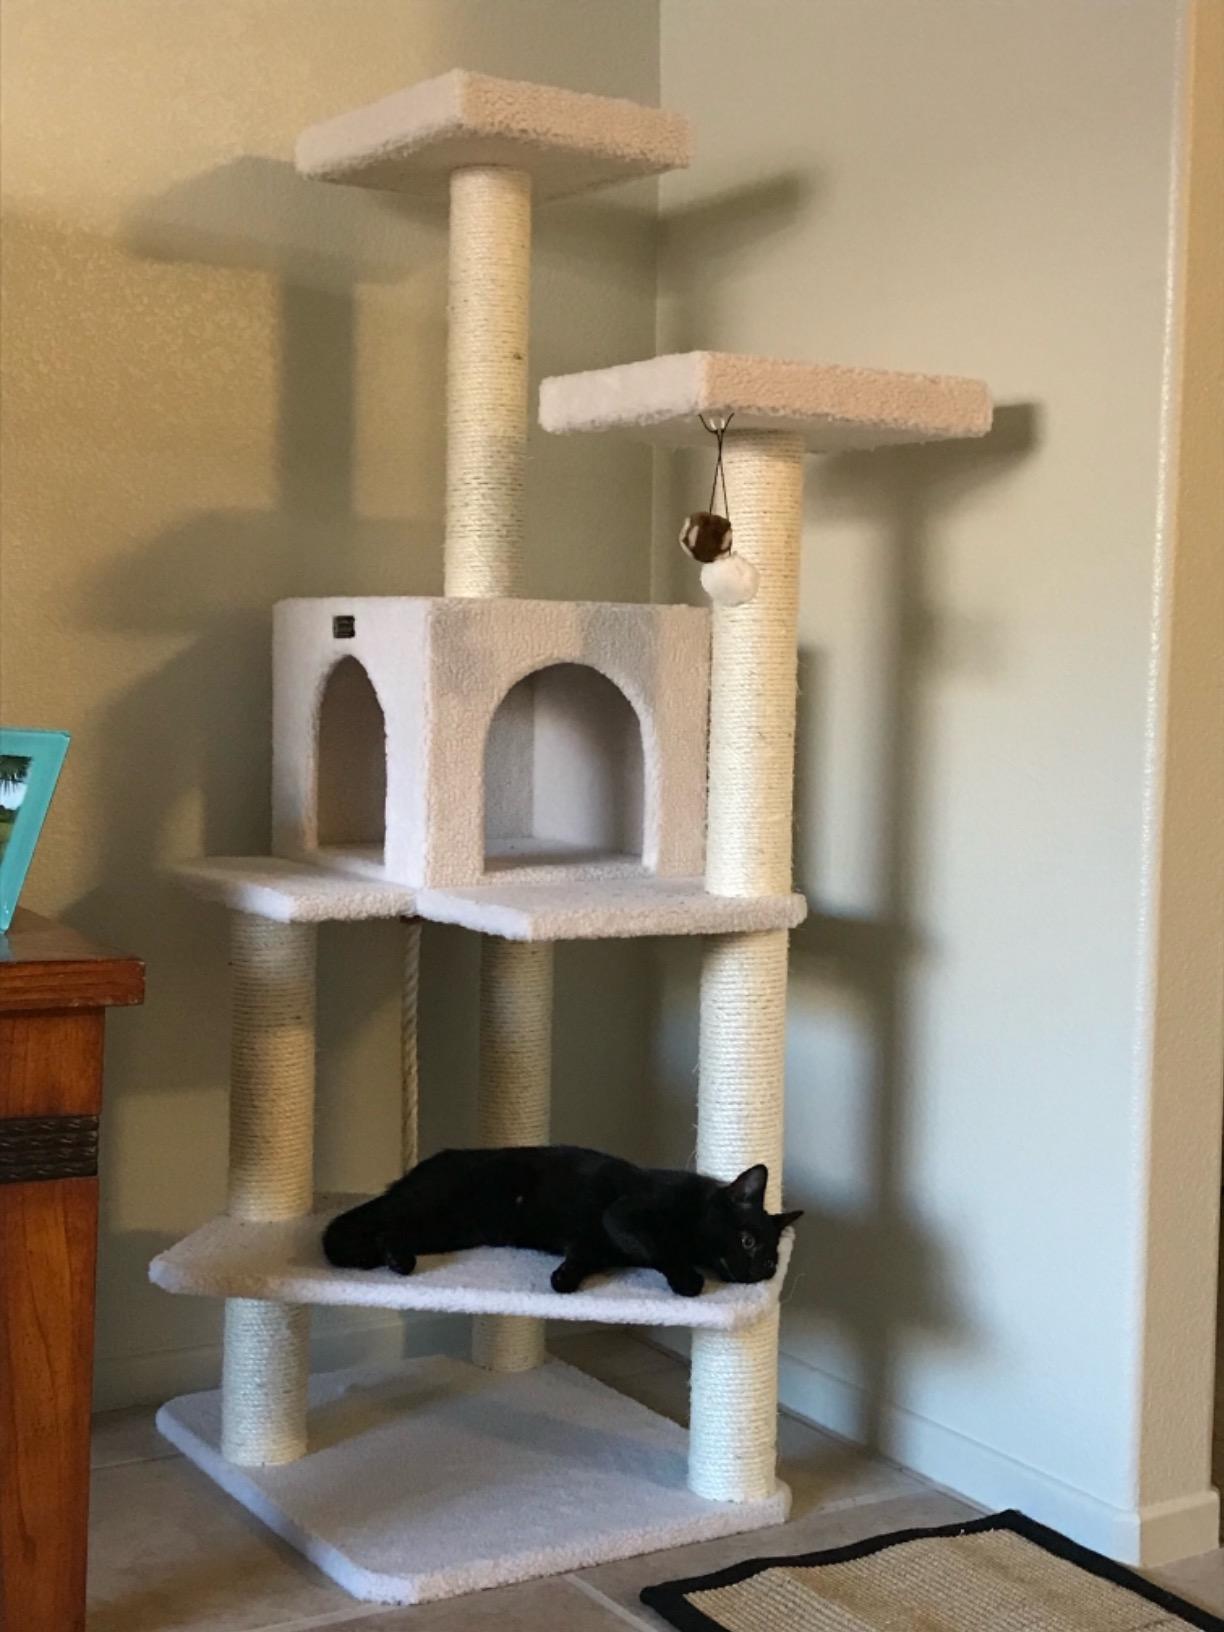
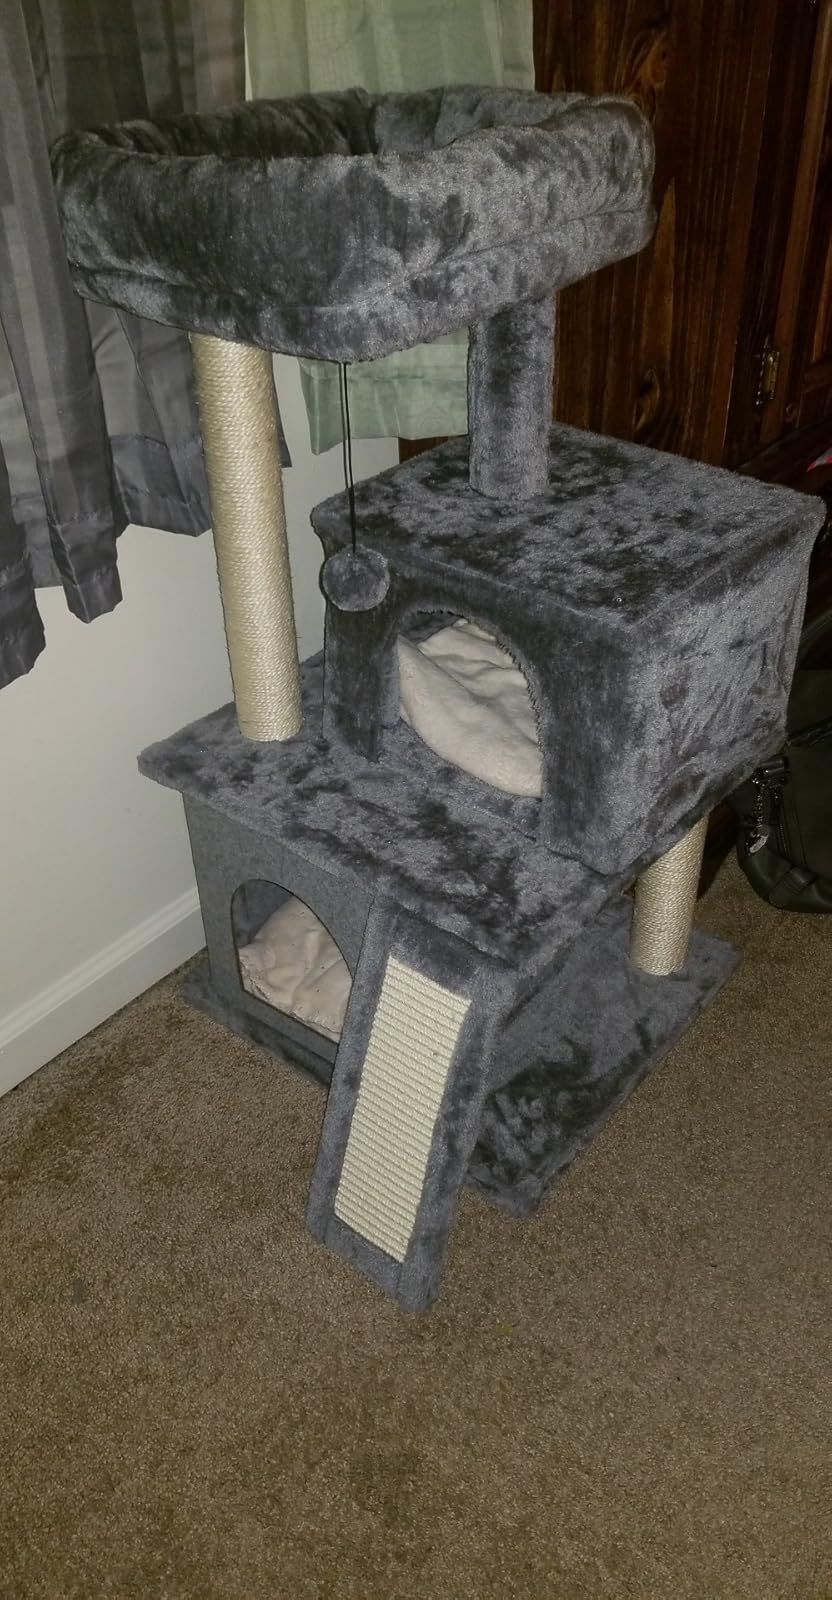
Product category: items_cat tree
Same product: no